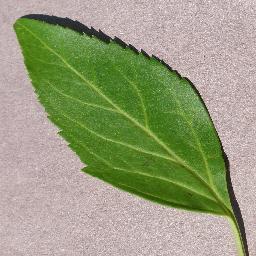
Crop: cherry
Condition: (including_sour)_healthy